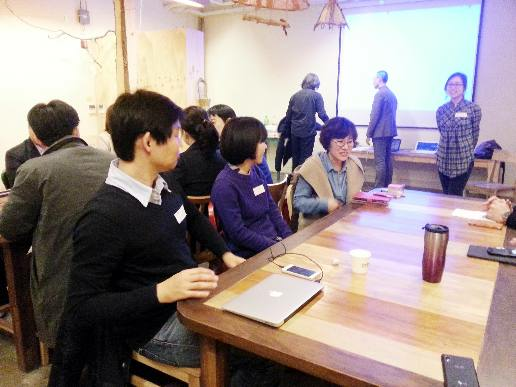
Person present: Yes